Joseph McCarthy

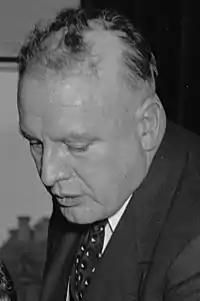
Harry J. Anslinger criticized but supplied McCarthy's morphine addiction.

Several members of the U.S. Senate had opposed McCarthy well before 1953. Senator Margaret Chase Smith, a Maine Republican, was the first. She delivered her "Declaration of Conscience" speech on June 1, 1950, calling for an end to the use of smear tactics, without mentioning McCarthy or anyone else by name. Only six other Republican senators—Wayne Morse, Irving Ives, Charles W. Tobey, Edward John Thye, George Aiken, and Robert C. Hendrickson—agreed to join her in condemning McCarthy's tactics. McCarthy referred to Smith and her fellow senators as "Snow White and the six dwarfs".